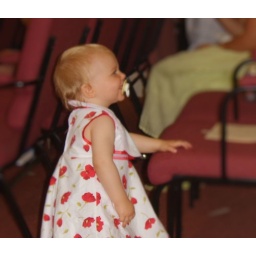
girl in flowery dress